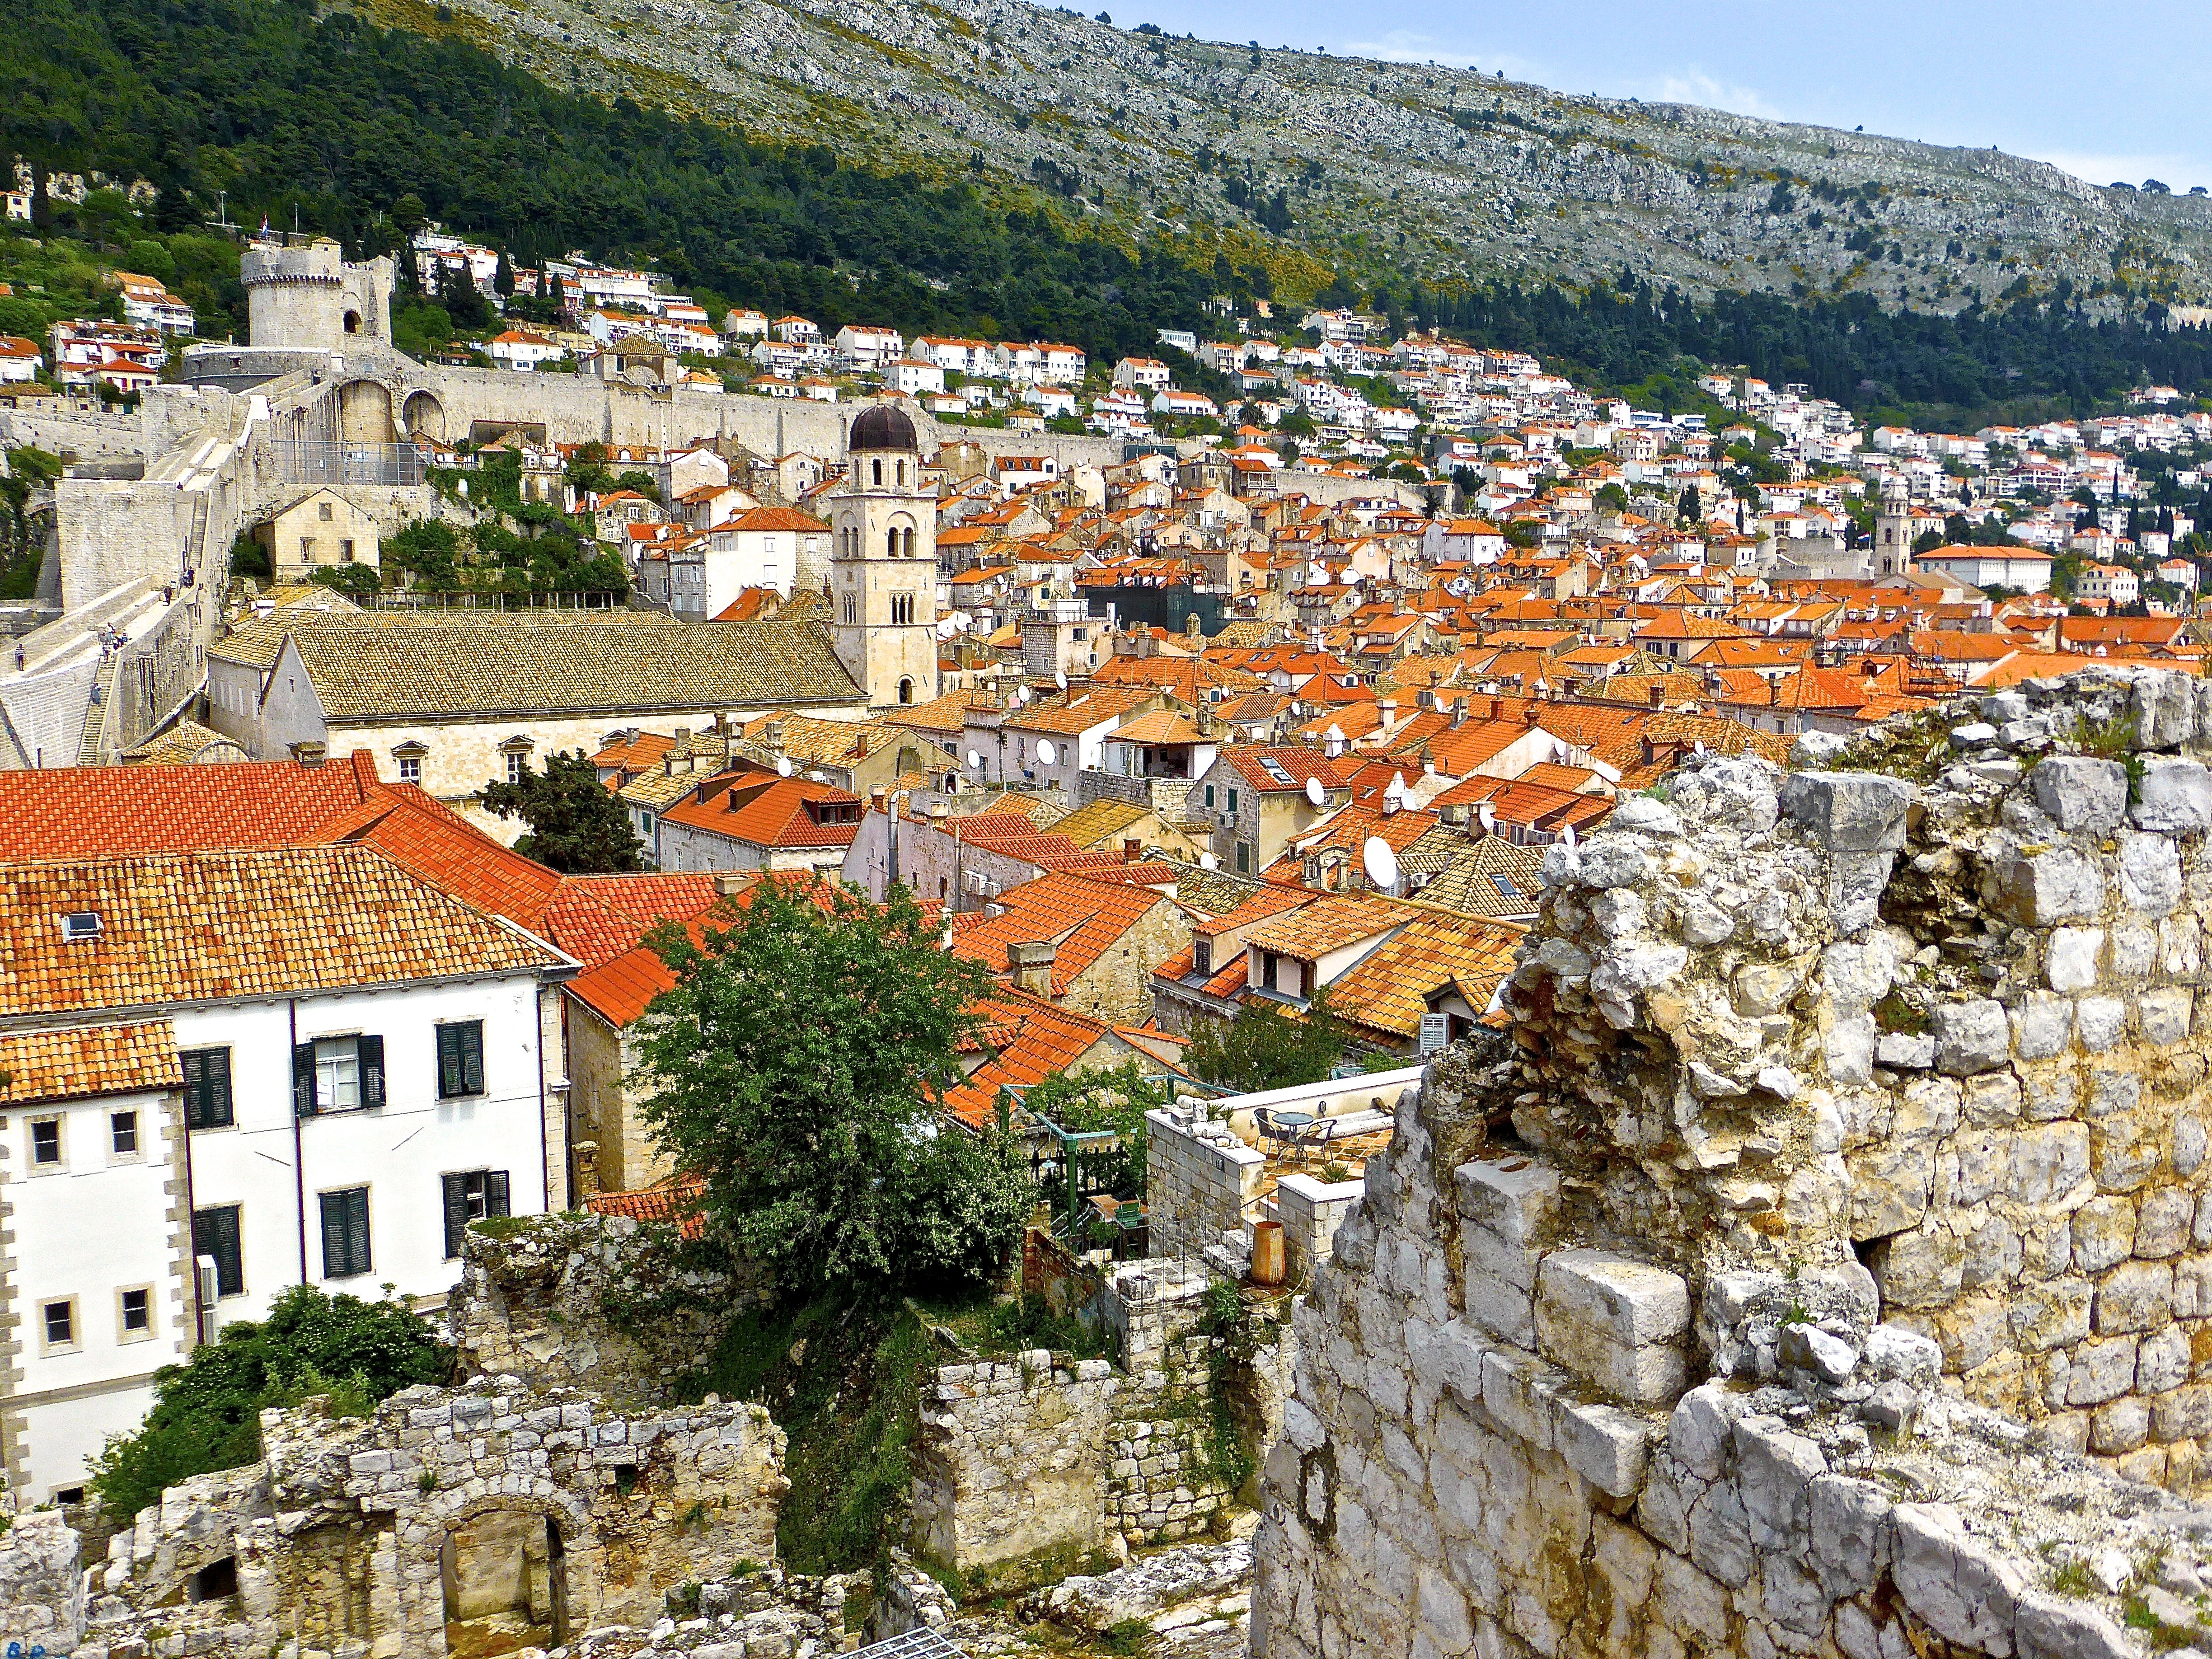
landscape, town, mountain range, cityscape, vacation, village, suburb, mediterranean, scenic, tourism, mountains, rooftops, monastery, estate, traditional, neighbourhood, aerial photography, historic site, ancient history, residential area, human settlement